Feast of Wonders

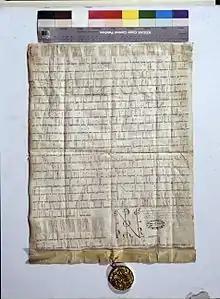
Golden Bull issued by Emperor Frederick Barbarossa on November 18, 1157, Archives départementales du Rhône.

The feast of Wonders was part of a long tradition of sanctifying and celebrating water, particularly around the Rhône. It has its roots in the miracles associated with the martyrs of Lyon, and continues into modern times with water jousting.